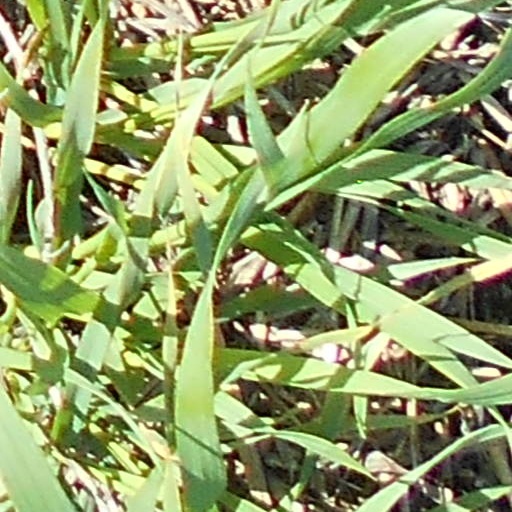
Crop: wheat